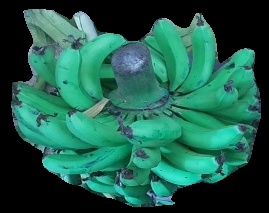
Variety: pachbale
Grade: grade3